Dinosaur Revolution

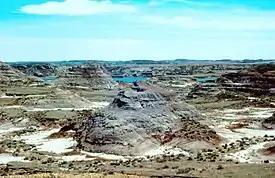
The Hell Creek formation, the setting of the fourth episode

Stories which were cut or not completed during production were to have featured animals such as "Spinosaurus", "Megapnosaurus", "Placodus", "Mixosaurus", "Nothosaurus", "Iguanodon", "Agilisaurus" and "Prenocephale". The "Prenocephale" model was re-used as a pachycephalosaur in the final episode (centered on the Hell Creek Formation). A segment featuring an unknown pterosaur (which was suggested by biology professor Michael Habib) was also planned but could not be prepared in time for the Discovery Channel airing. Artist Pete Von Sholly, who was involved in the production, expressed regret over the way the production was handled and cuts were made. In Von Sholly's opinion, some of the best sequences were left unproduced; cuts were made not based on the quality of the story, he claimed, but on how far along in the production process the segments were. However, director David Krentz has stated that sequences were cut based on story quality.